North American Piedmontese

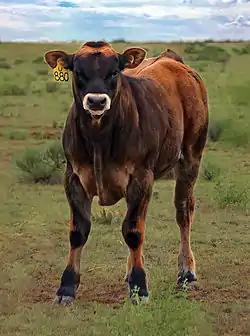
Naturalean bull calf already showing desired double muscling

There are an estimated 28–30 million head of cattle currently in the United States. Of that total, nearly 70% of all beef cattle are derived from Angus cattle. Less than one-half of one percent are Piedmontese, or bred to Piedmontese cattle. As of 2014, the number of registered Piedmontese pure-blood breeding stock in the United States is estimated to be around 2,900 head.